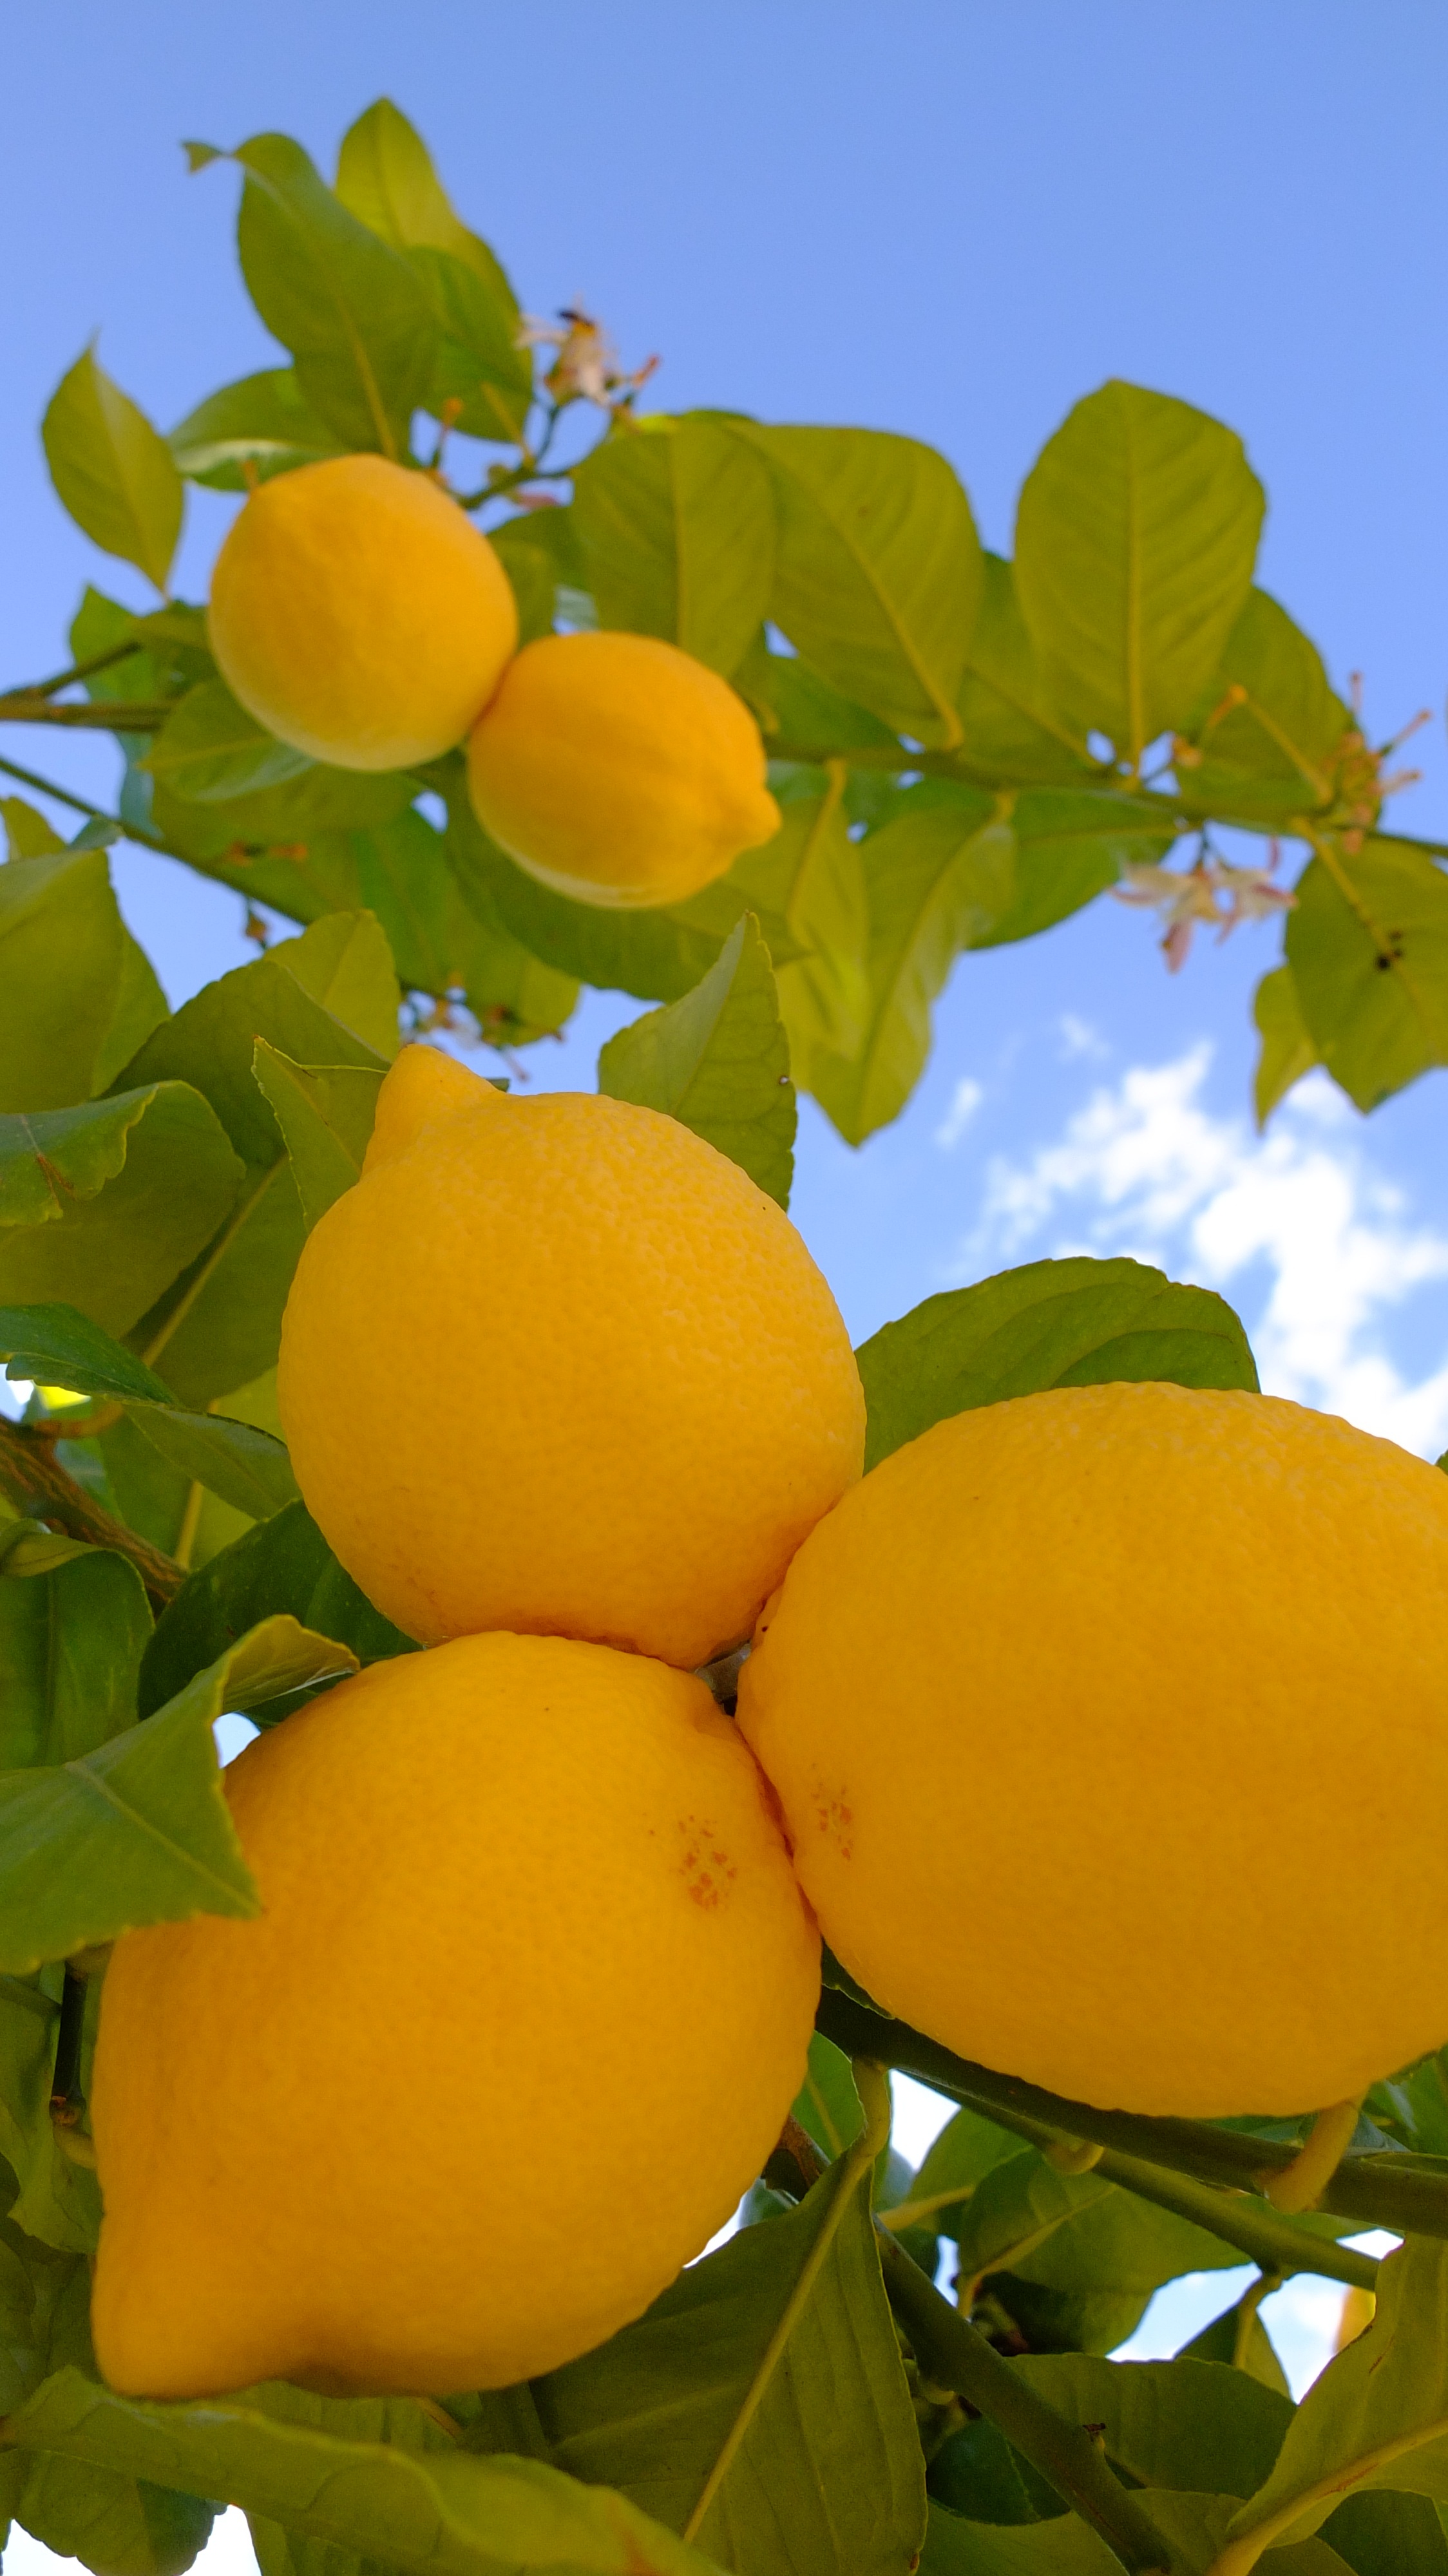
plant, fruit, flower, orange, food, produce, macro, yellow, garden, lemon, apricot, fruit tree, tangerine, citron, citrus, flowering plant, bitter orange, mandarin orange, land plant, meyer lemon, tangelo, yuzu